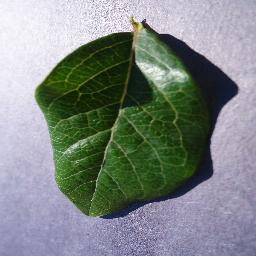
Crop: blueberry
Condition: healthy